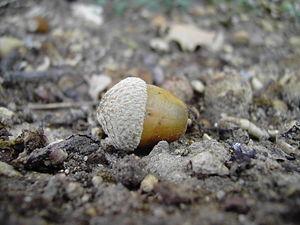
Raiponce est un conte populaire allemand qui figure parmi ceux recueillis par les frères Grimm dans le premier volume de Contes de l'enfance et du foyer.